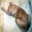
Label: cat